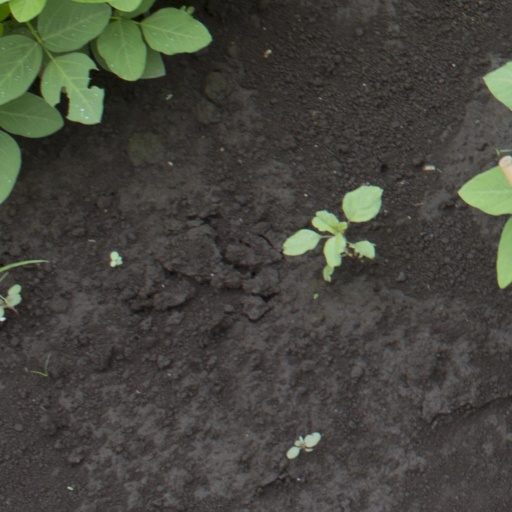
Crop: soybean